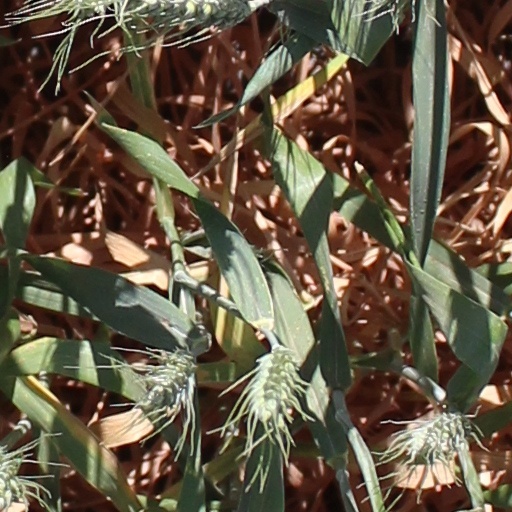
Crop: wheat